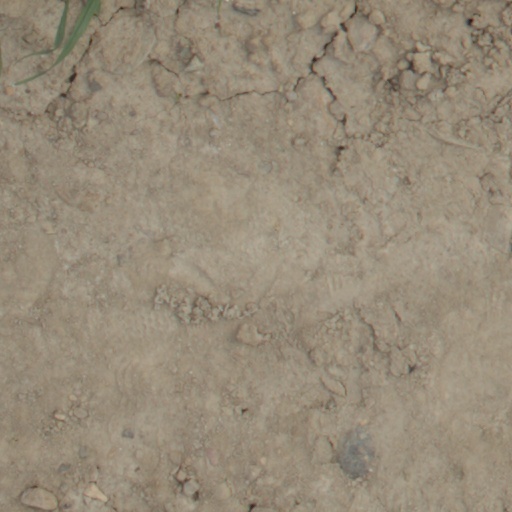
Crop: wheat